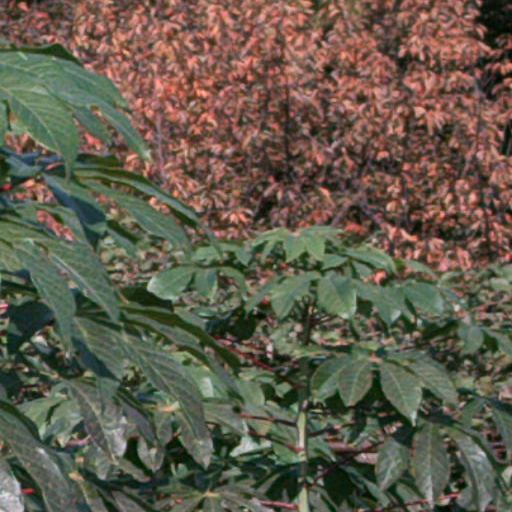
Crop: cassava